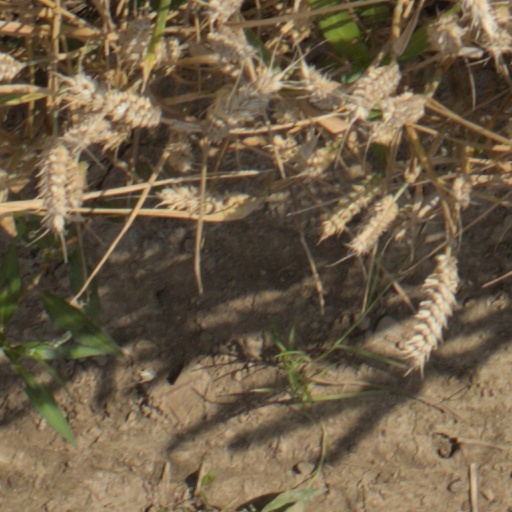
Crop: wheat